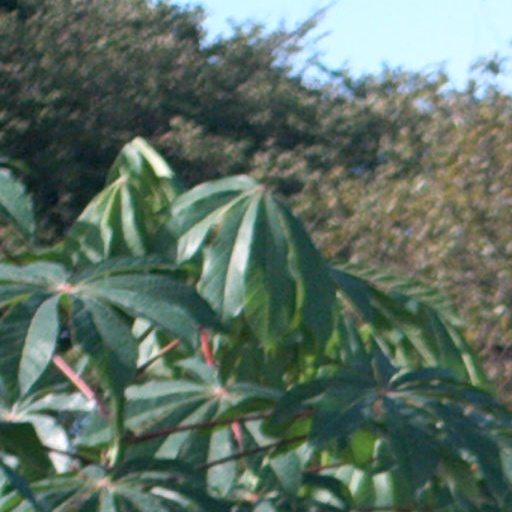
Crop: cassava